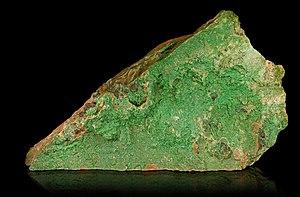
Garniérite Localité: Mine de Camps des sapins, Thio, Province Nord, Nouvelle-Calédonie Taille: 21 x 12 x 4cm
La société Le Nickel - SLN est une entreprise minière et métallurgique française de Nouvelle-Calédonie.
Jules Garnier, est un ingénieur français.
La garniérite n’est pas une espèce minérale mais un terme générique qui recouvre plusieurs espèces nickélifères, de phyllosilicates. Leur teneur élevée en nickel les fait rechercher comme minerai de ce métal. Il s’agit de la népouite, pimélite, et la willemseite.
Thio est une commune française de Nouvelle-Calédonie située sur la côte Est de la Grande Terre, dans la Province Sud, à 120 km de Nouméa, entre Canala et Boulouparis